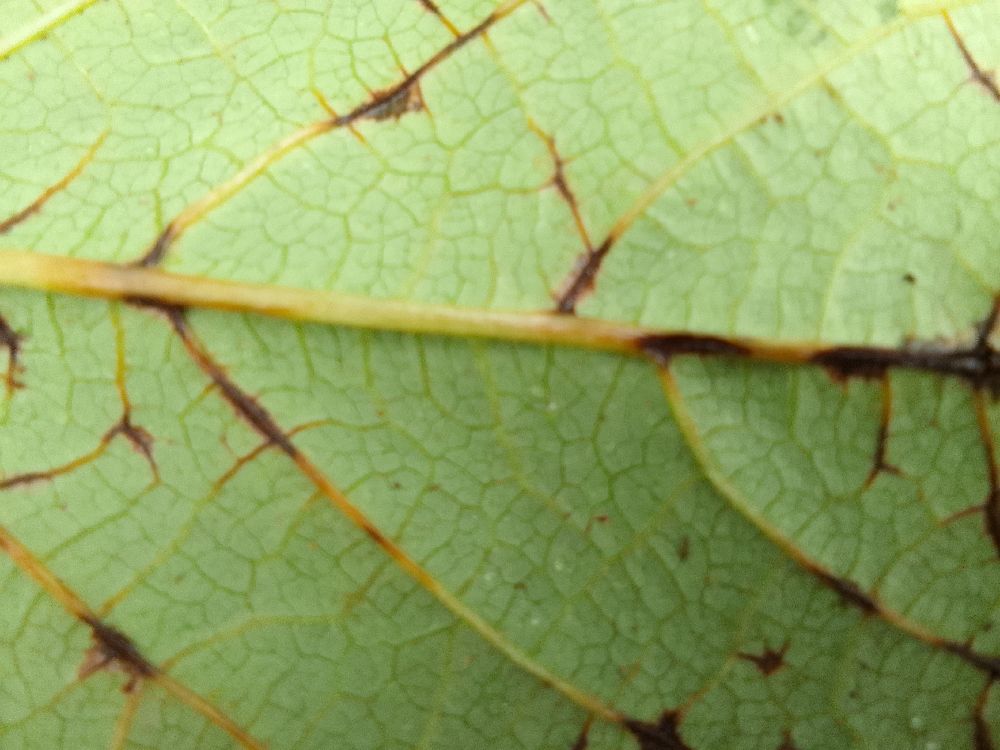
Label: anthracnose